Natasha Cloud

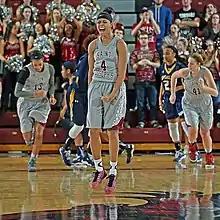
Cloud at Saint Joseph's

2011–2012: Due to NCAA transfer rules, Cloud sat out the 2011–2012 season. She was named a member of the SJU Director's Honor Roll.